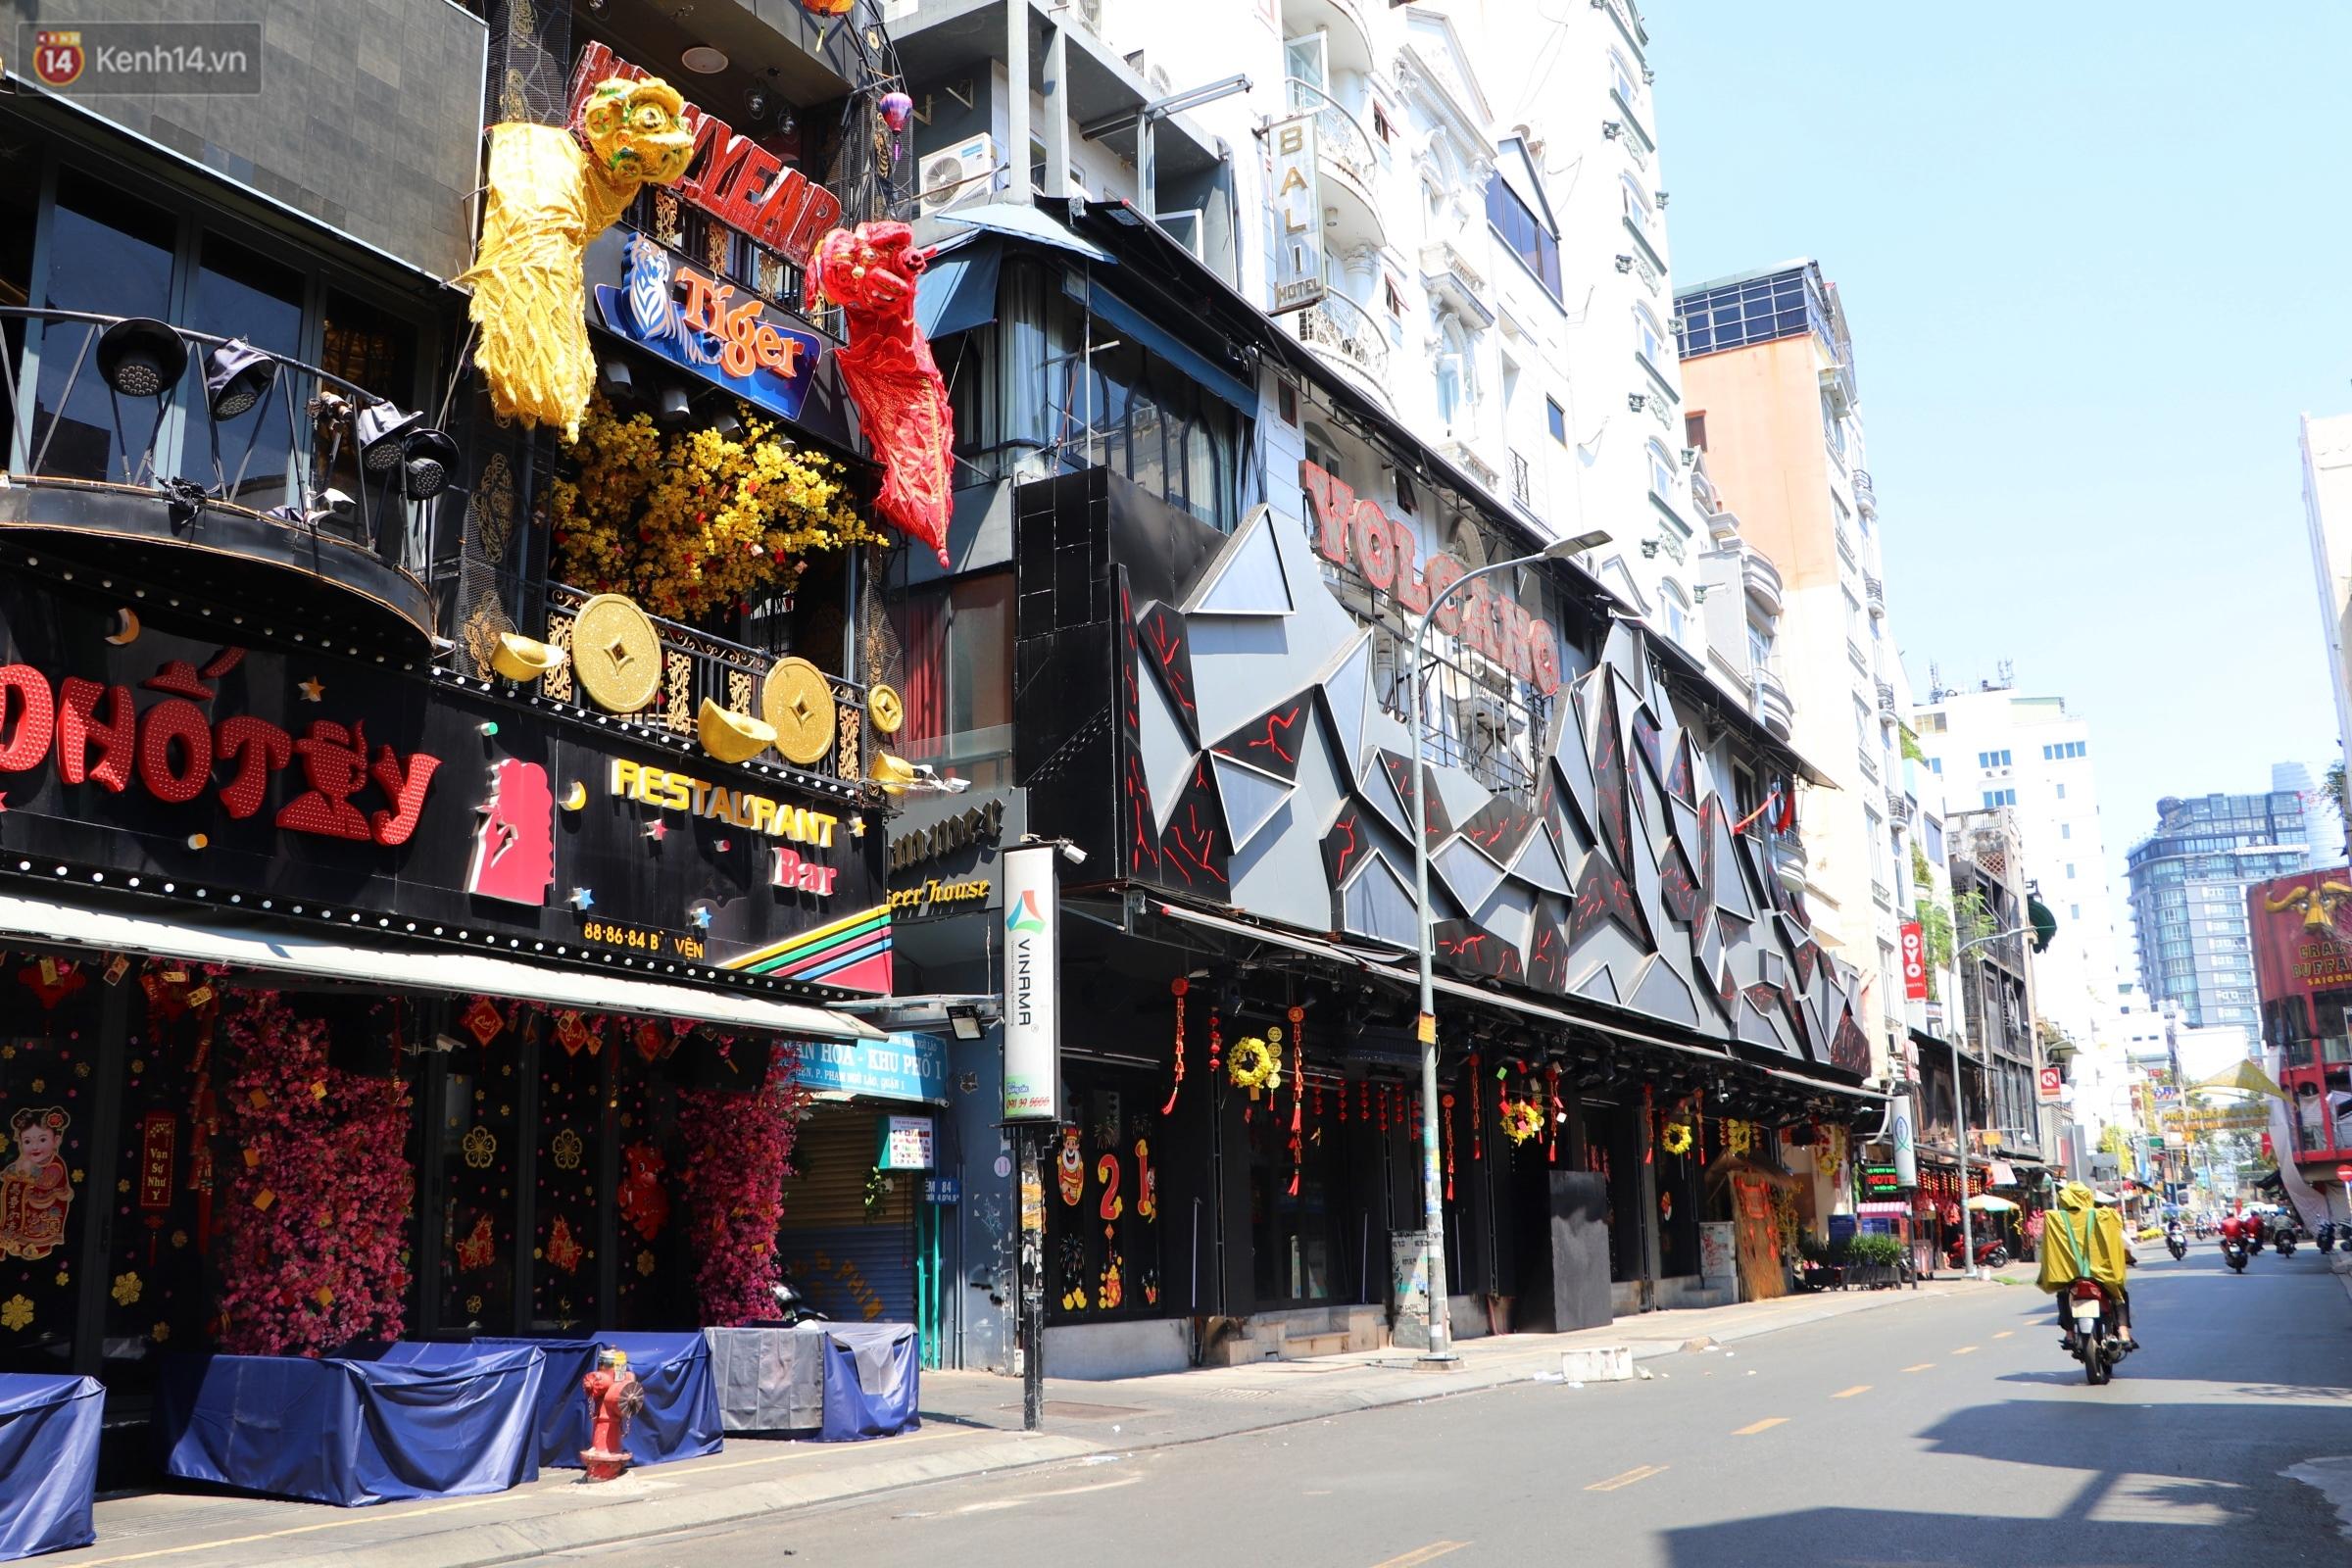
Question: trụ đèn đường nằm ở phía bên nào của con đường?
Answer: trụ đèn đường nằm ở phía bên trái con đường